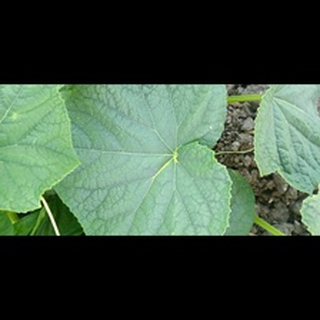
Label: healthy_cucumber